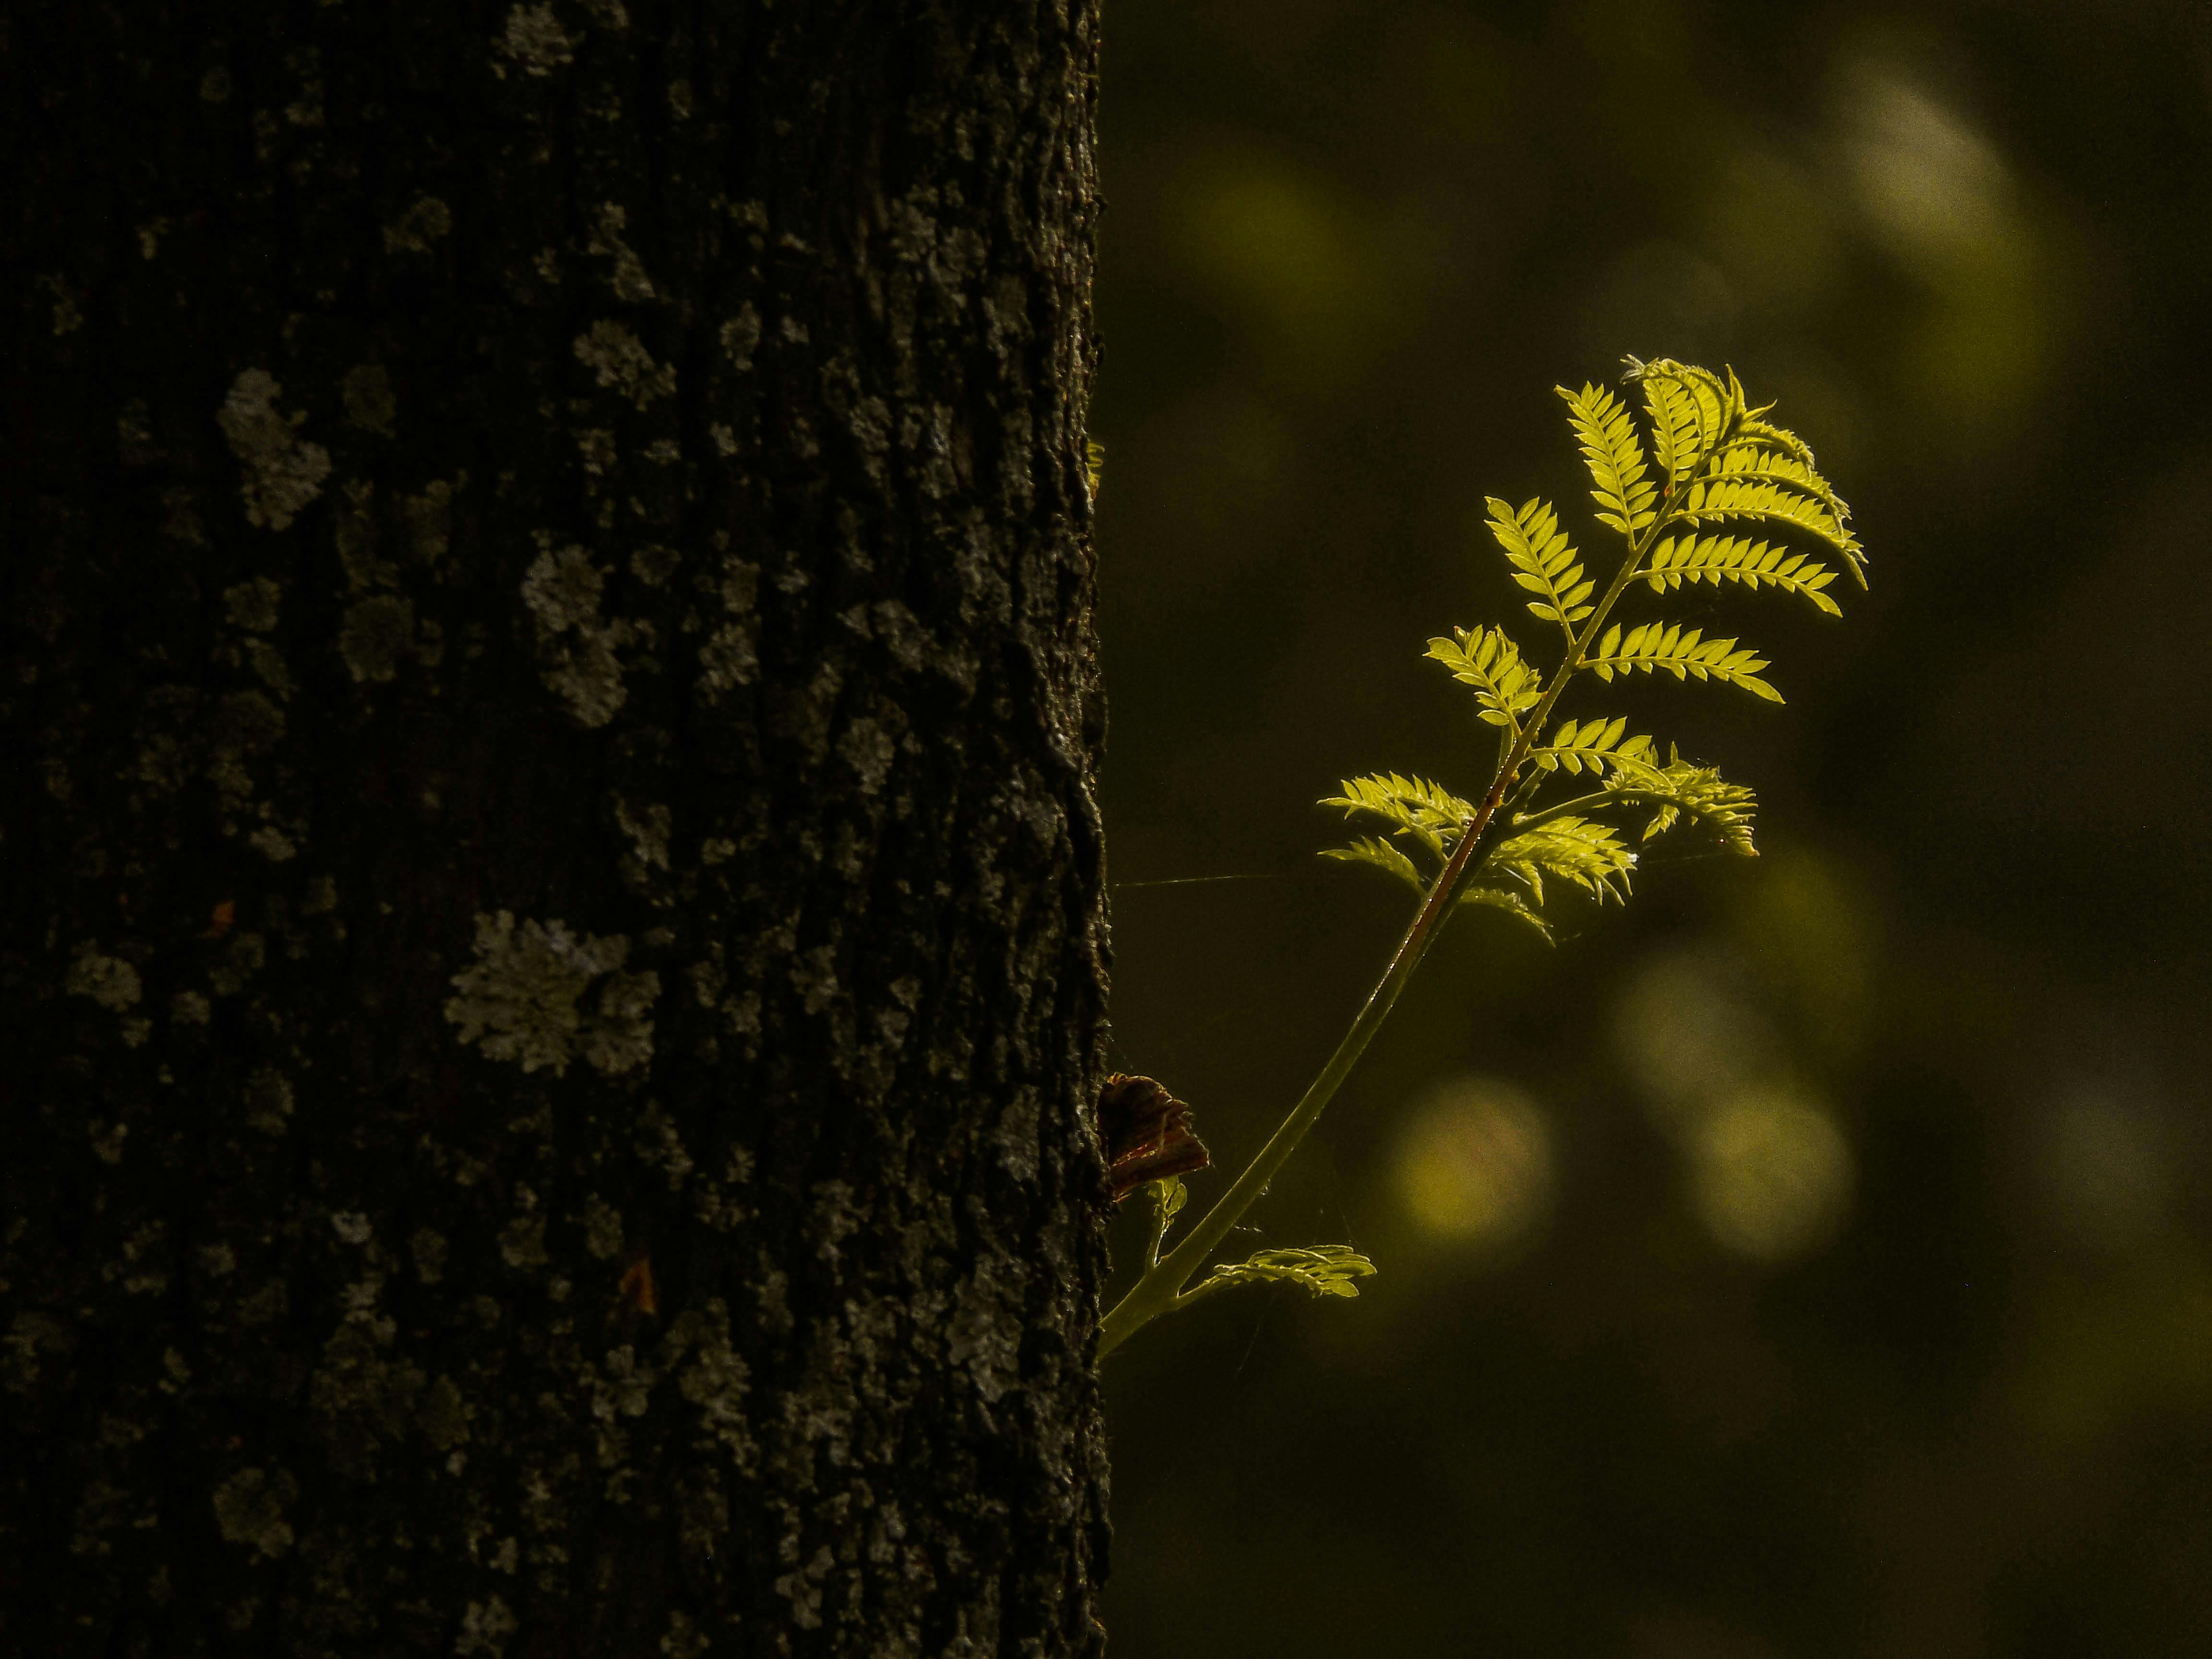
tree, brown, wood, twig, terrestrial plant, trunk, natural landscape, Tints and shades, plant, flowering plant, grass, deciduous, forest, temperate broadleaf and mixed forest, woodland, plant stem, macro photography, wildlife, Northern hardwood forest, soil, jungle, darkness, shadow, birch family